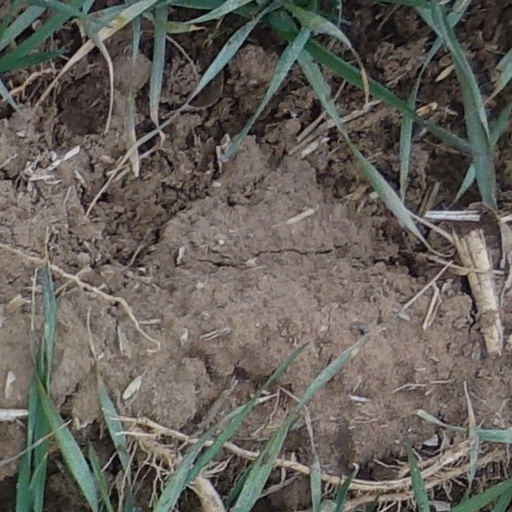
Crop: wheat